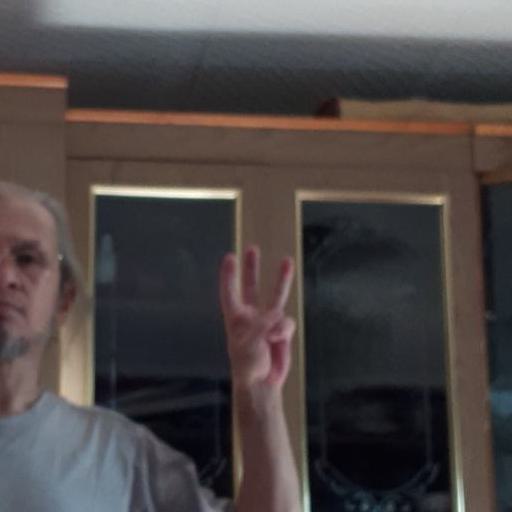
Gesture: three